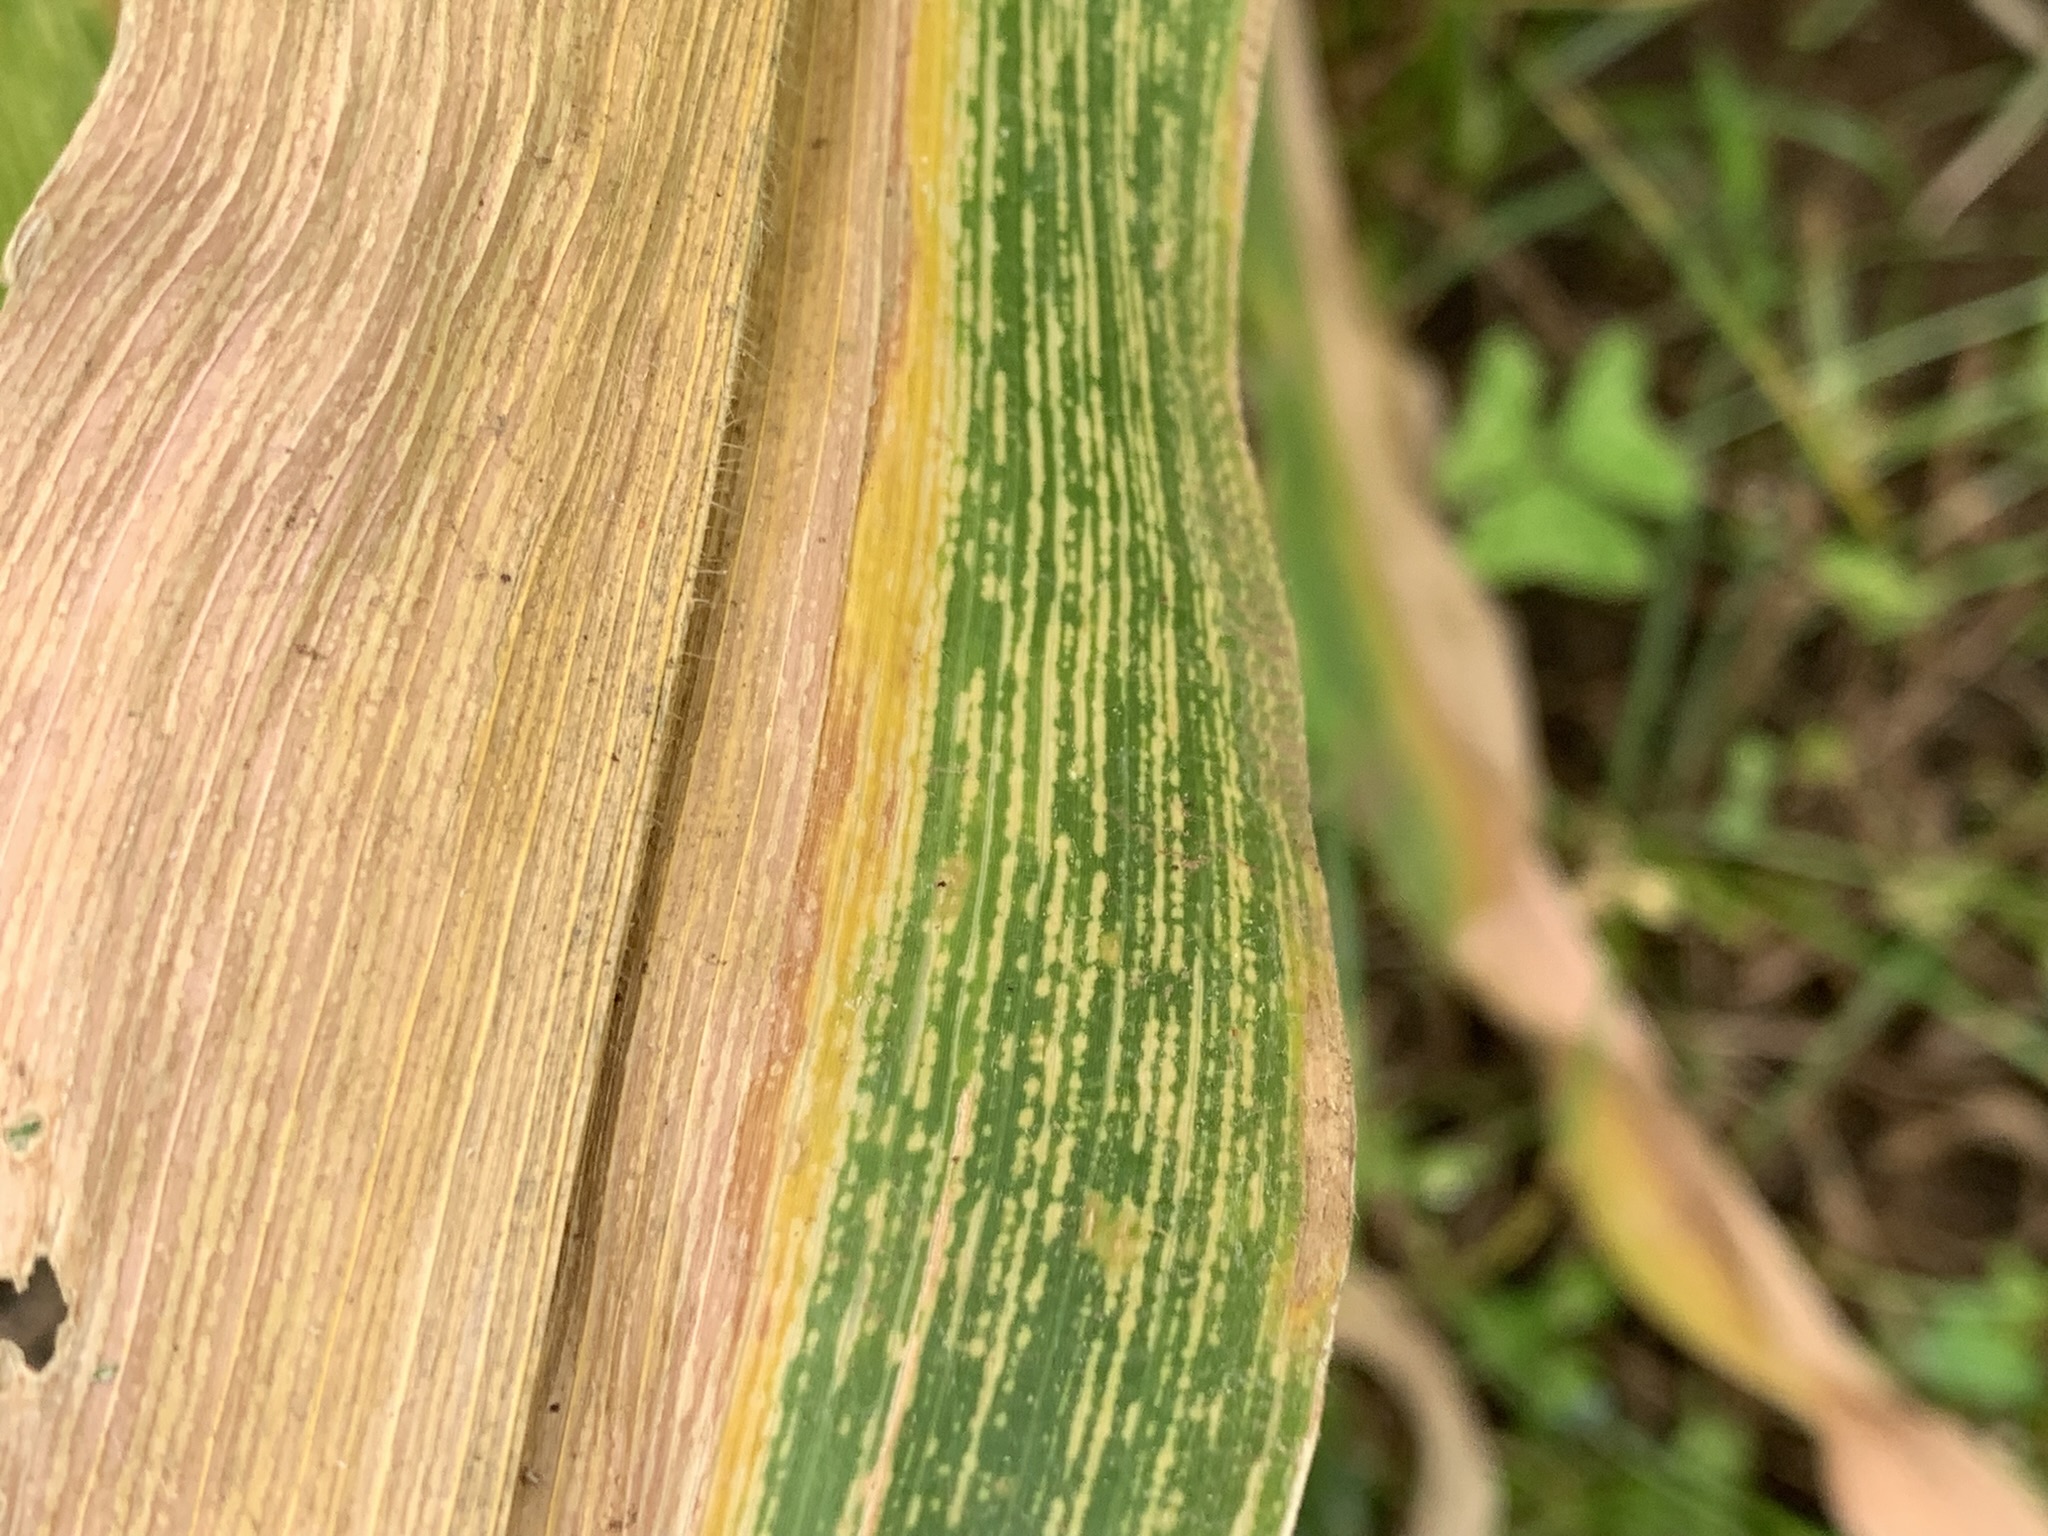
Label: MSV